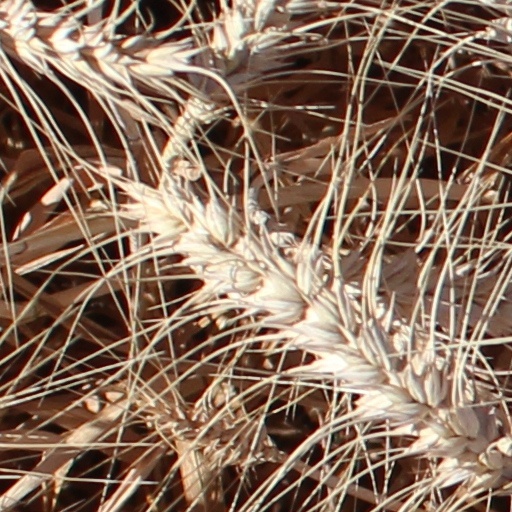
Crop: wheat